Henry of Lipá

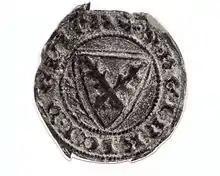
Seal of Henry of Lipa, 1316

Henry of Lipá (Czech: "Jindřich z Lipé"; died 26 August 1329) was a prominent Czech nobleman, marshal, and powerful magnate in the Kingdom of Bohemia.